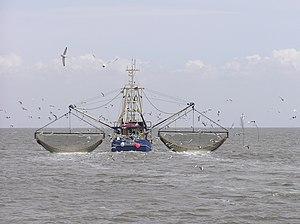
En économie, le secteur primaire est le premier secteur défini dans la loi des trois secteurs. Il est parmi les trois secteurs économiques définis dans la comptabilité nationale et regroupe les activités liées à l’exploitation de ressources naturelles : agriculture, sylviculture, pêche et activités minières. Le secteur primaire rassemble l'ensemble des activités qui produisent des matières premières non transformées.